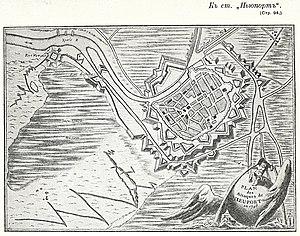
Nieuport (en néerlandais